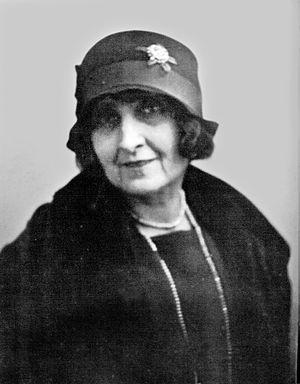
Sonia Lewitska, née le 9 mars 1874 et morte le 20 septembre 1937 à Paris, est une peintre et illustratrice russe.